Vlorë railway station

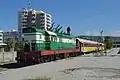
HSH train to Rrogozhinë at Vlorë station in October 2013.

In 2012, there was only one pair of trains running from Vlorë to Tirana and back: the train left Vlorë at 05:00, arrived in Tirana at 10:45, returned at 14:20 and arrived in Vlorë at 20:10.